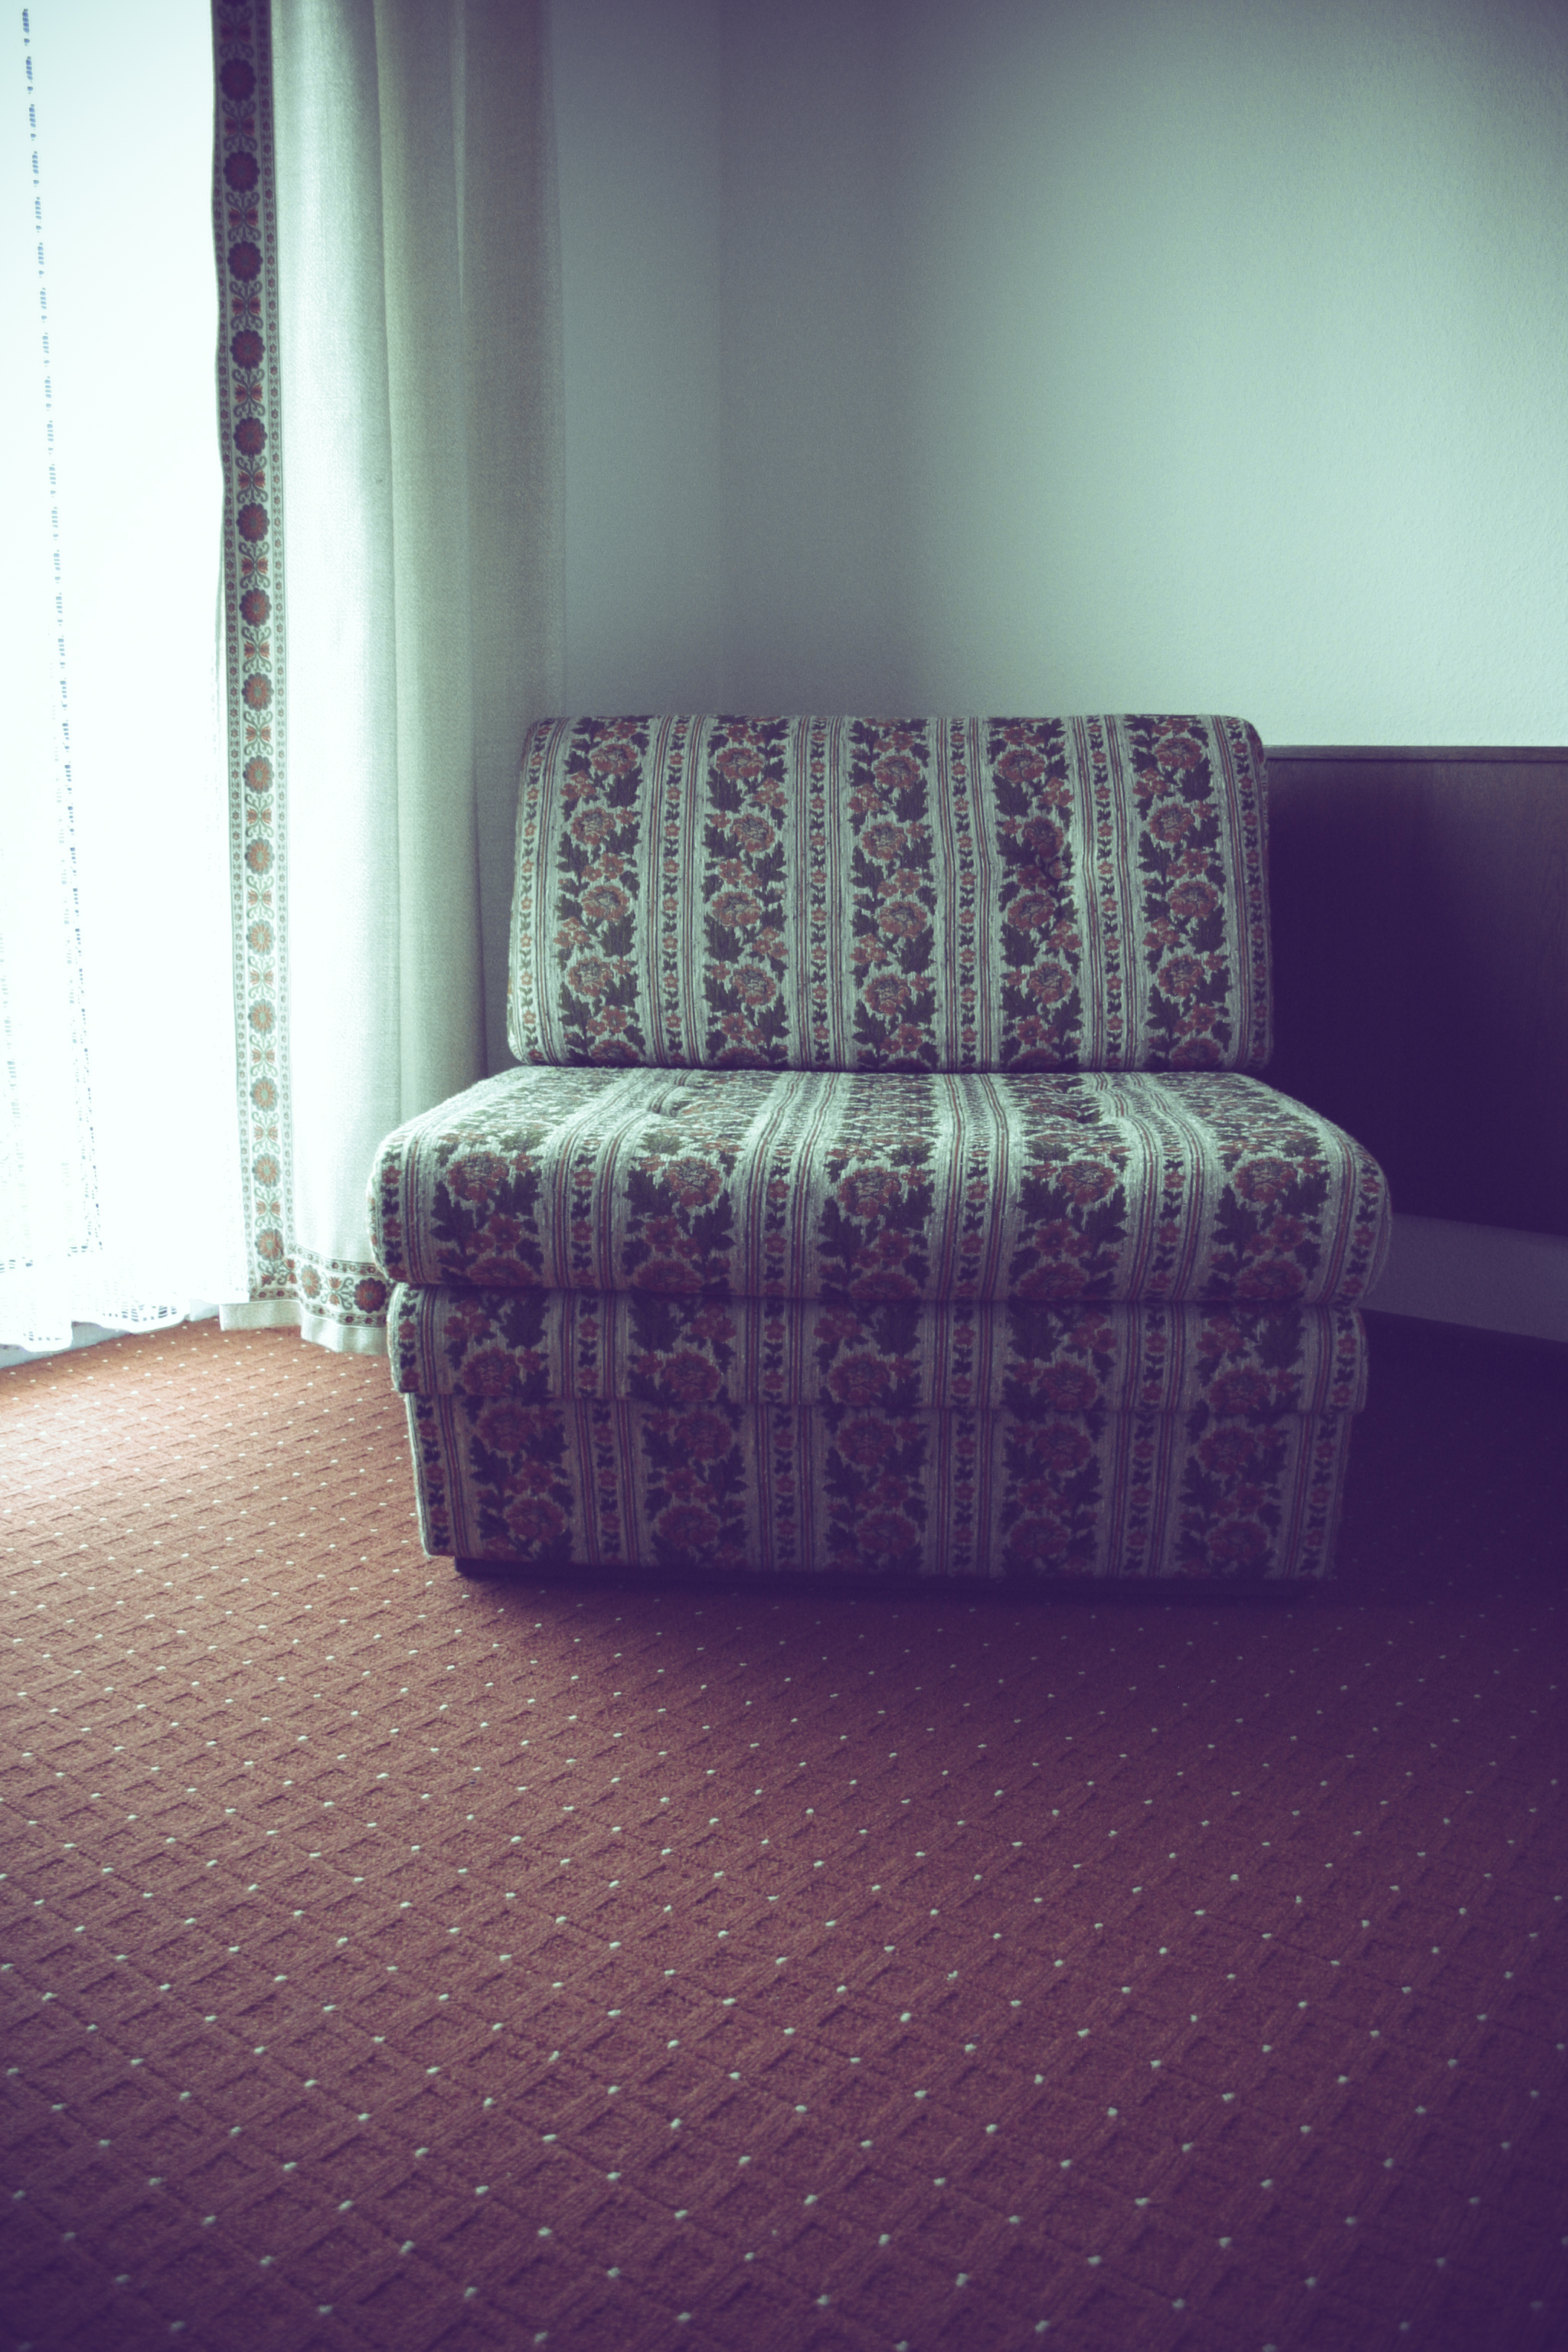
table, vintage, retro, chair, floor, floral, green, color, blue, living room, furniture, room, sofa, couch, interior design, design, carpet, patterns, shape, flooring, interior decoration, bed sheet